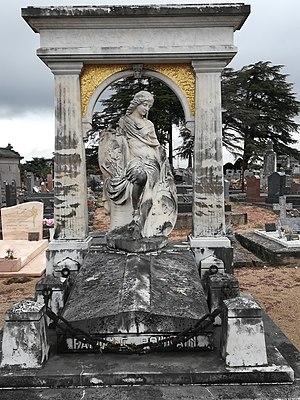
Tombe de Victor-Auguste et Albert Poulain, au cimetière de Blois-ville.
Victor-Auguste ou plus simplement Auguste Poulain est un confiseur et chocolatier français, né le 11 février 1825 à Pontlevoy et mort le 30 juillet 1918 à Blois. Il est le fondateur de Chocolat Poulain, une des plus anciennes marques de chocolat en France.
Albert Auguste Poulain est un industriel français, né le 6 février 1851 à Blois, dans le Loir-et-Cher, en France, et mort le 6 janvier 1937, au Cannet, dans les Alpes-Maritimes. Il est successivement propriétaire du Chocolat Poulain et des Biscuits Poulain.